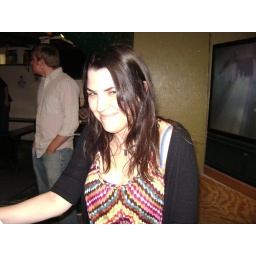
You can see on the TV screen behind her that the alley was under constant surveillance.